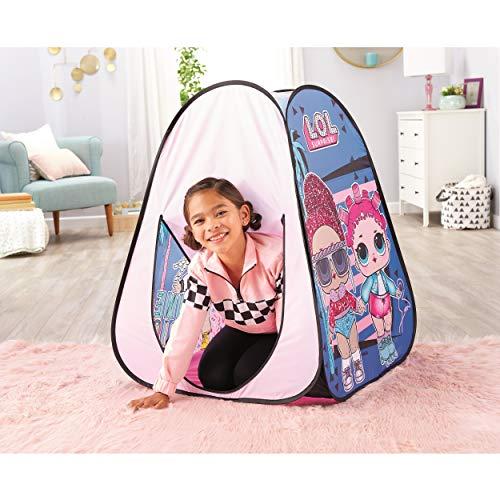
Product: L.O.L. Surprise! Indoor/Outdoor Pop-Up Play Tent with Fold-Up Door
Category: Home & Kitchen | Home Décor | Kids' Room Décor
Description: Surprise pop-up play Tent pops up in seconds.
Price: $23.96
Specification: ProductDimensions:2x13.4x13.4inches|ItemWeight:1.8pounds|ShippingWeight:1.8pounds(Viewshippingratesandpolicies)|ASIN:B07PNRH9QR|Manufacturerrecommendedage:24months-10years